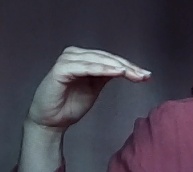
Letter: haa